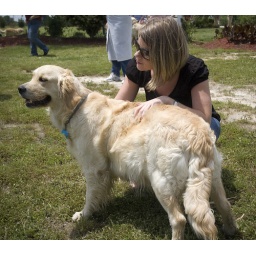
This furry girl is expecting pups in the next few days!! (and one is ours!!)